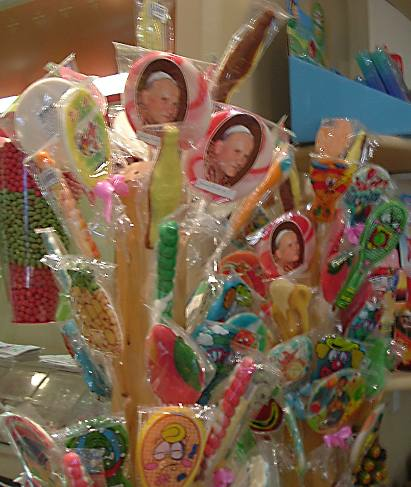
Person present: No